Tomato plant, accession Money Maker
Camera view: vertical (180 deg); turntable rotation: 0 degrees
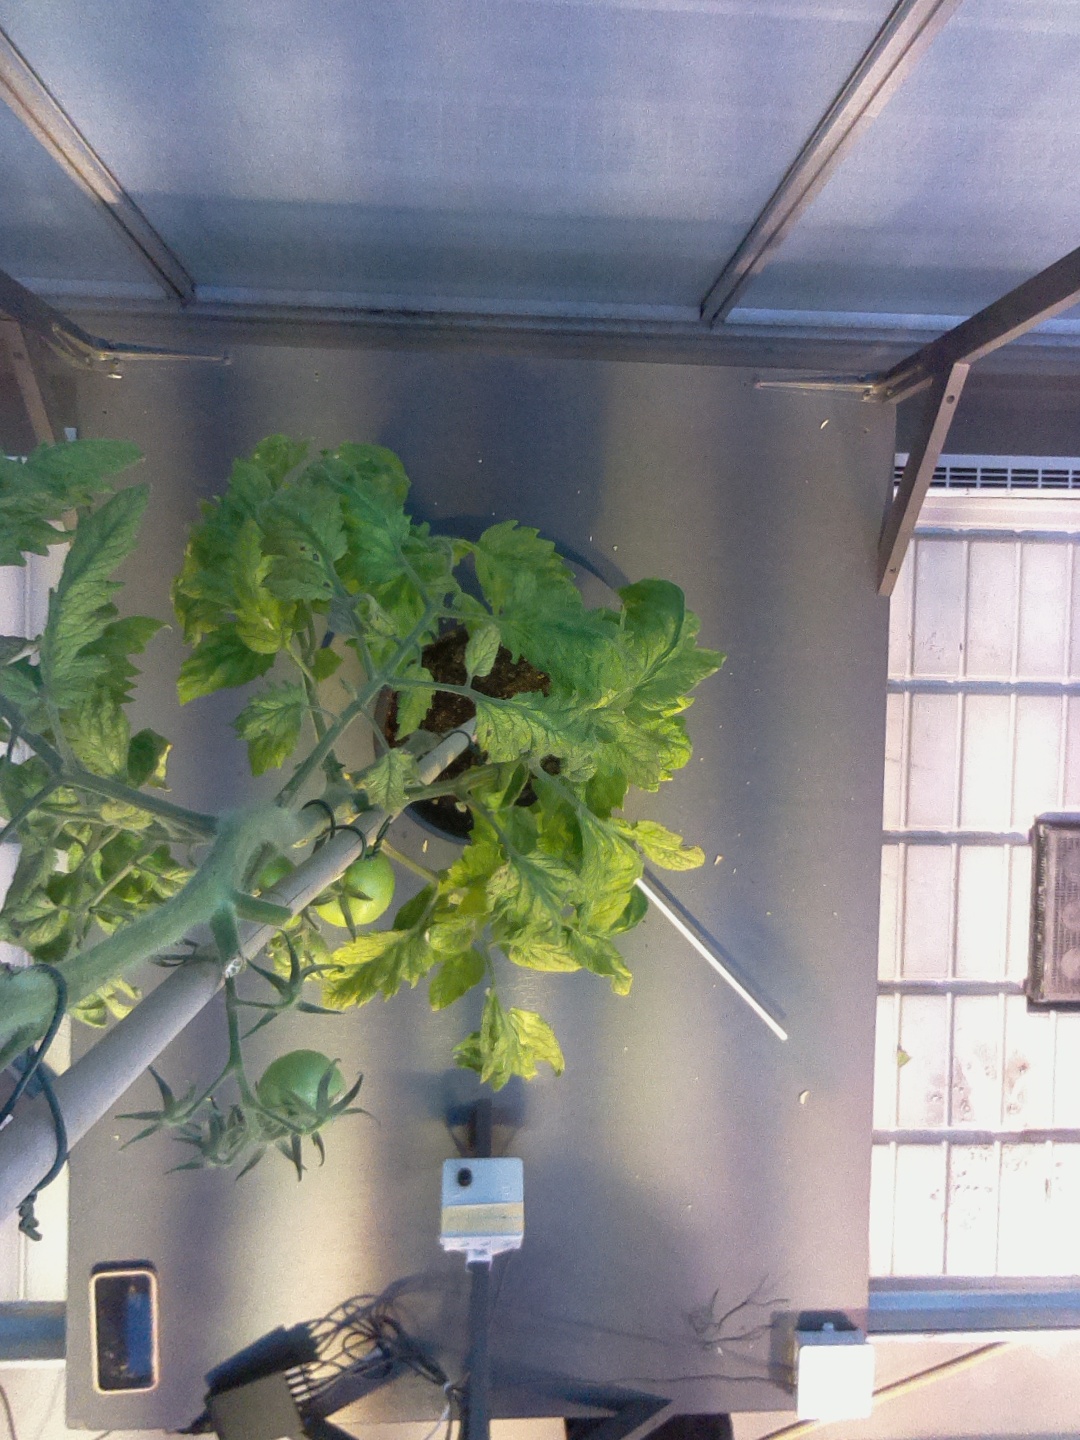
BBCH growth stage 78: 80% -90% of final fruit size